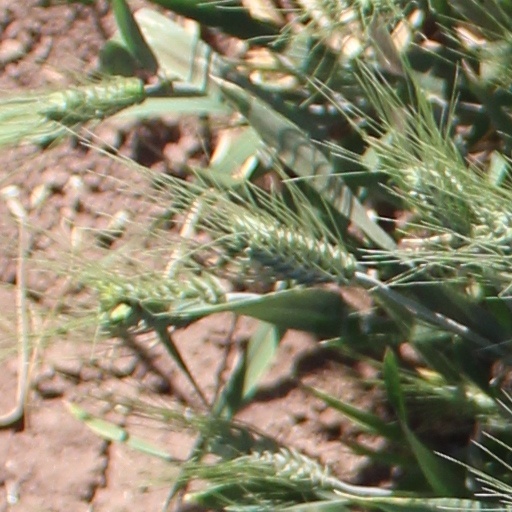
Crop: wheat